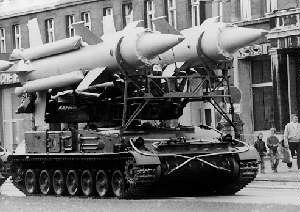
Un tracteur-érecteur-lanceur est un véhicule avec un tracteur intégré qui peut transporter, élever en position de tir et tirer un ou plusieurs missiles. Ces véhicules existent pour les missiles sol-air et missiles sol-sol.